Macaulay family of Lewis

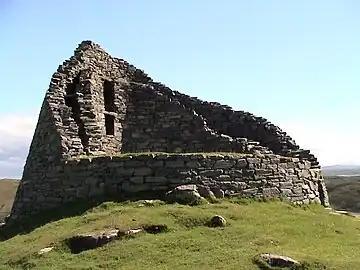
Dun Carloway, a ruinous Iron Age broch.

The most notable of the Macaulays was Dòmhnall Cam (also known as Donald Cam) (c. 1560 – c. 1640) who appears frequently in Lewis lore as the subject of many stories told today in Uig. The Gaelic byname "cam" commonly means "squint" or "blind in one eye"; and according to tradition Dòmhnall Cam lost his eye in a quarrel with Gobha Ban (the smith of Kneep) who put out his eye with a red-hot poker. There are several Lewis places named after him. One such place is a shieling in the parish of Lochs, possibly suggesting a site where his cattle grazed. Another is the stack at Mangersta, where he is said to have hidden from authorities. According to Matheson, tradition current in the 1970s stated that Dòmhnall Cam was the least formidable of his brothers, but what he lacked in physical strength he made up in grim determination. He often appears in stories as being a fierce fighter with a short temper.